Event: Typhoon Ruby
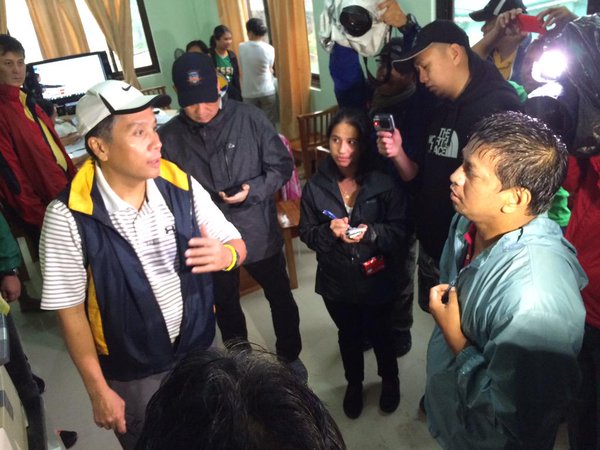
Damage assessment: no_damage